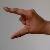
The image shows a hand gesture representing the letter 'Z' in Indian Sign Language.